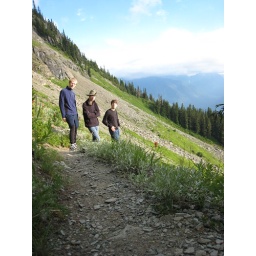
We saw a mountain lion in the scree behind the boys.